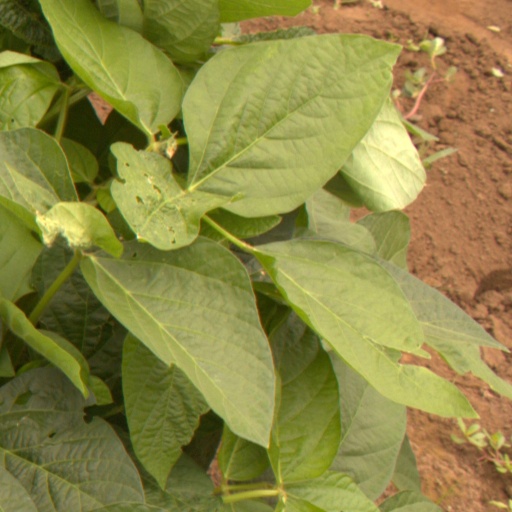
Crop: soybean